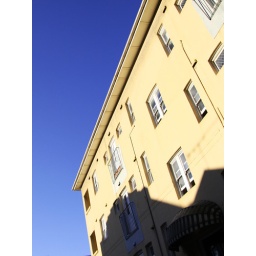
Block of flats in Kirribilli, Sydney. I liked the number of windows all seemingly scattered against the side of the building